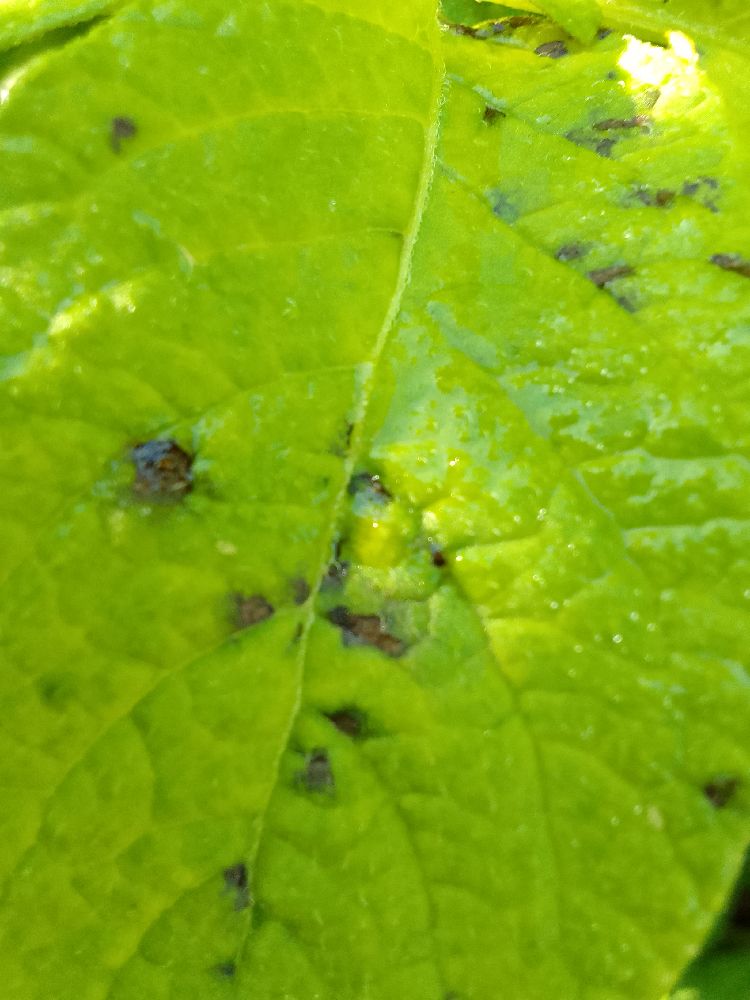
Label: Early blight